Oleksiy Kucher

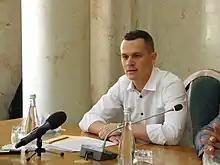
Oleksiy Kucher

Oleksiy Volodymyrovych Kucher (born 23 March 1985) is a Ukrainian lawyer and politician. Kucher was Governor of Kharkiv Oblast from November 2019 until November 2020.